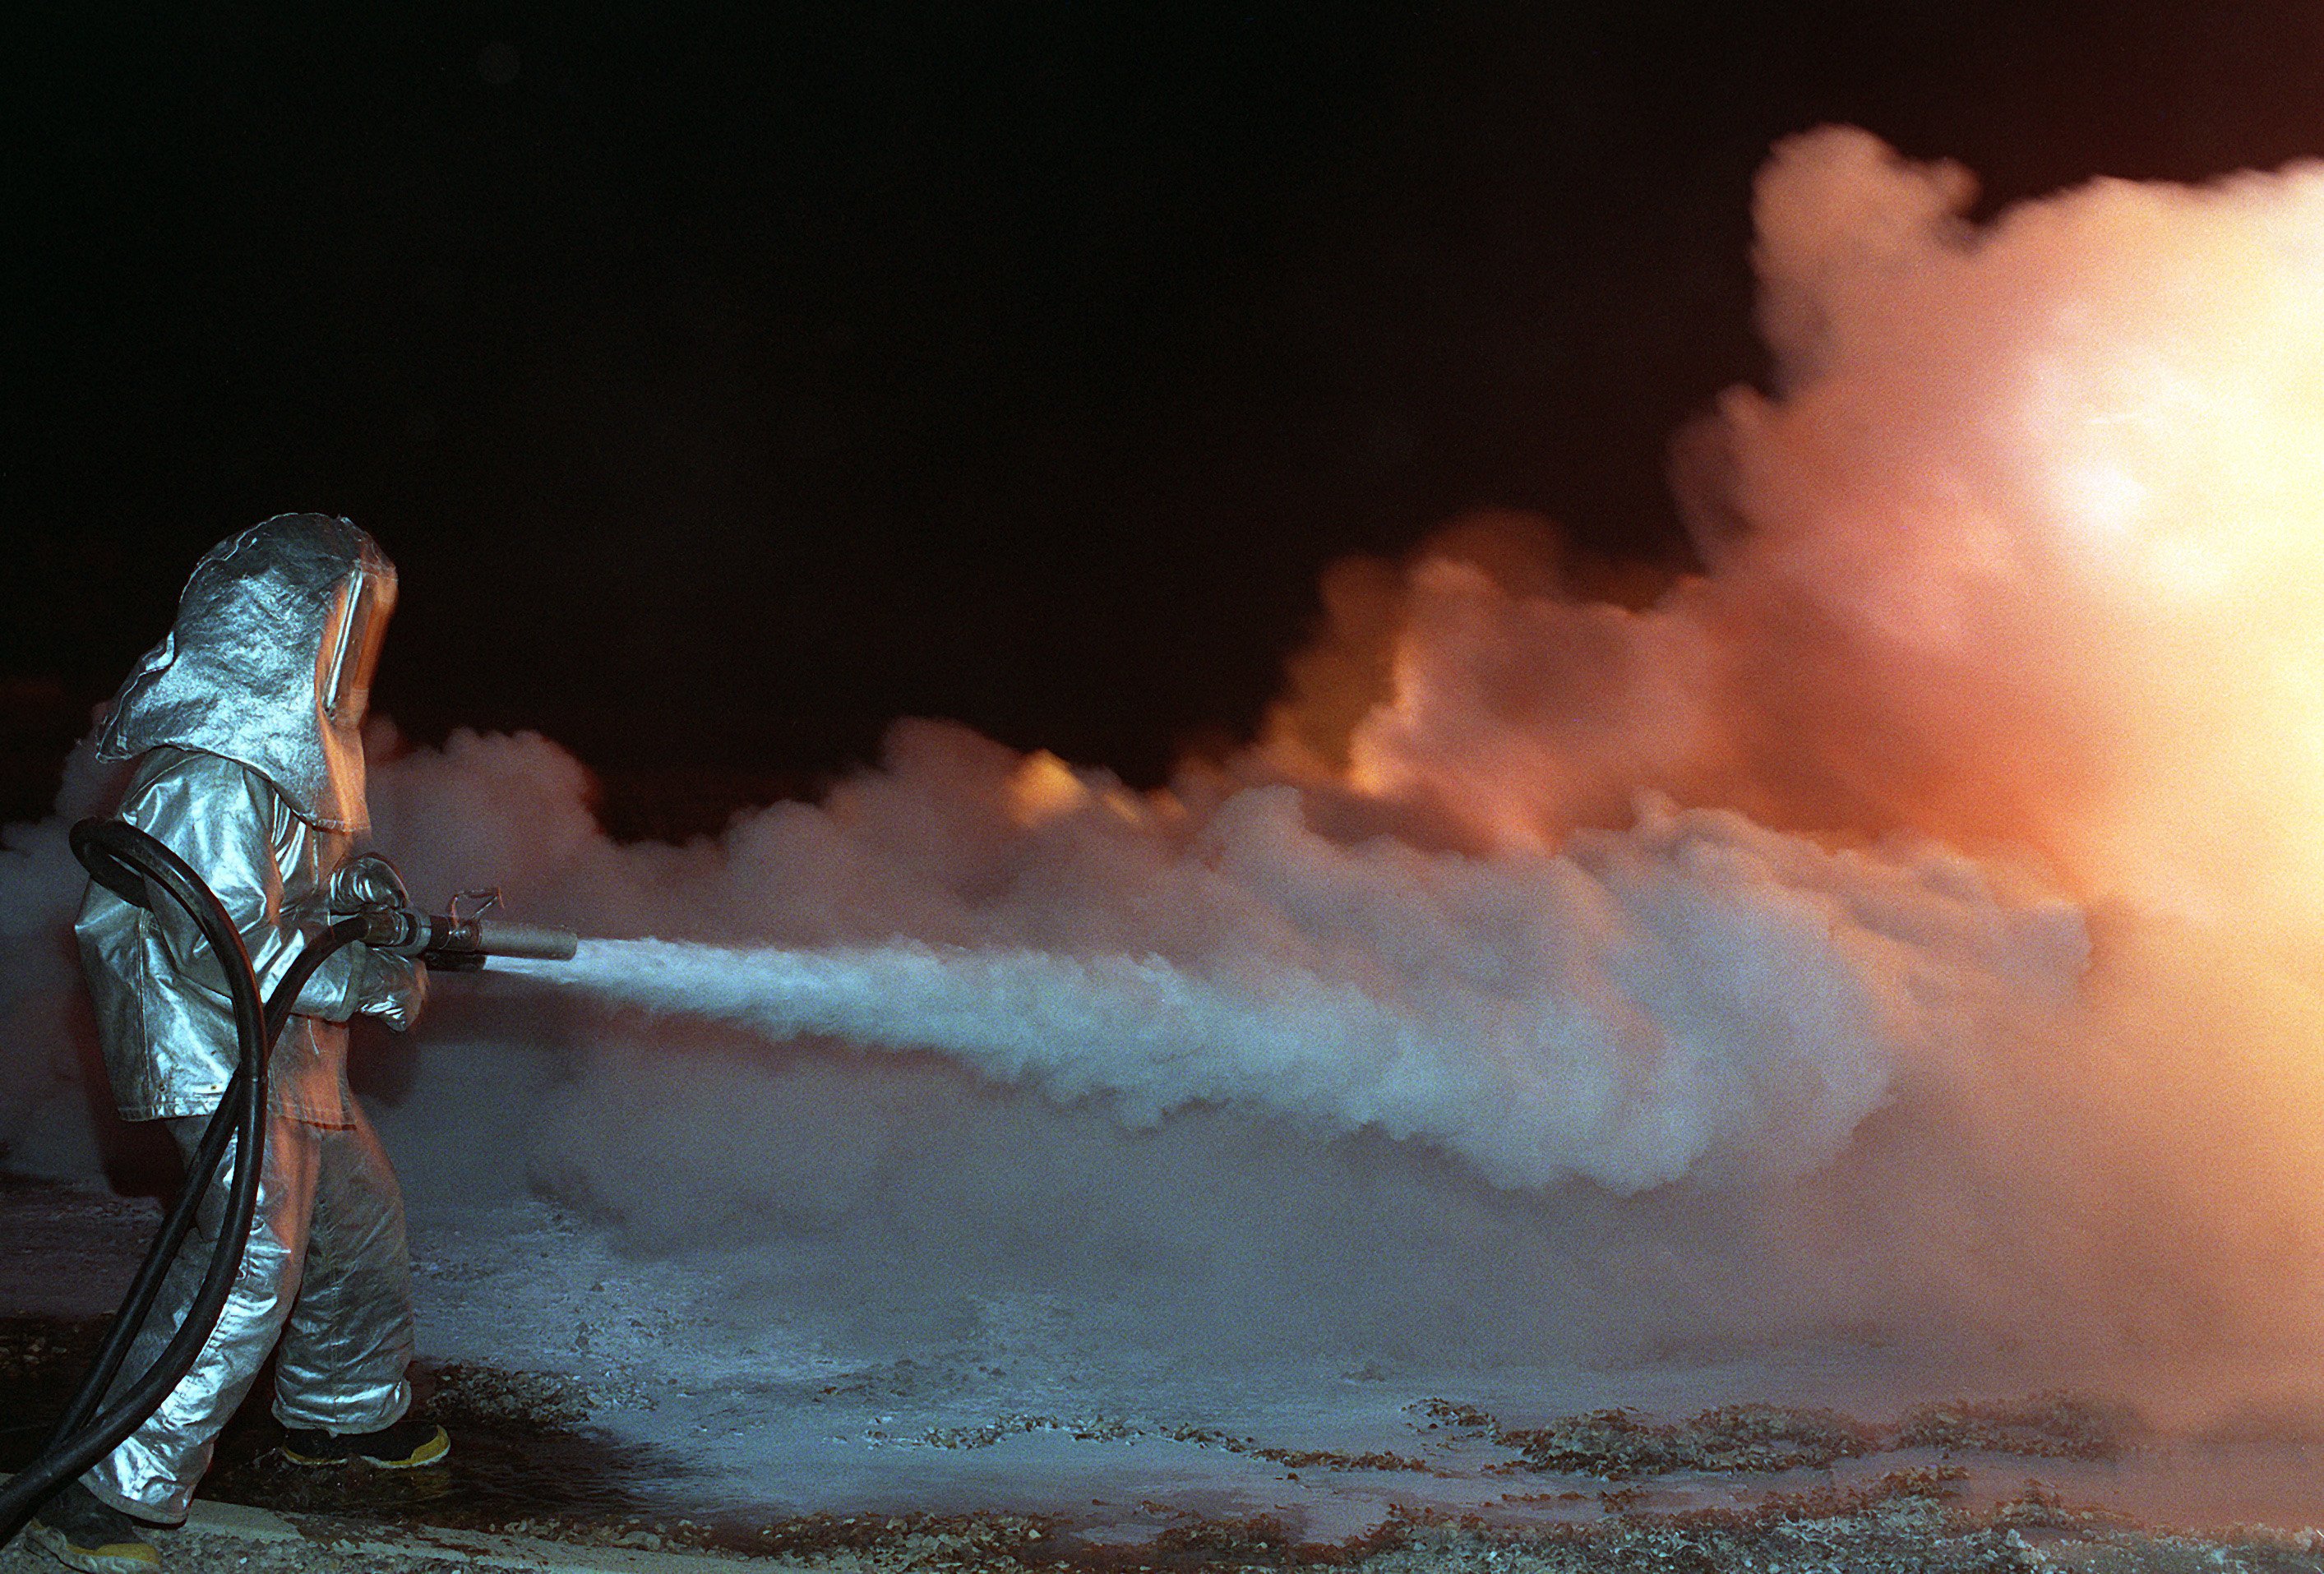
wave, military, army, usa, fire, brand, fire fighting, fire delete, atmosphere of earth, geological phenomenon